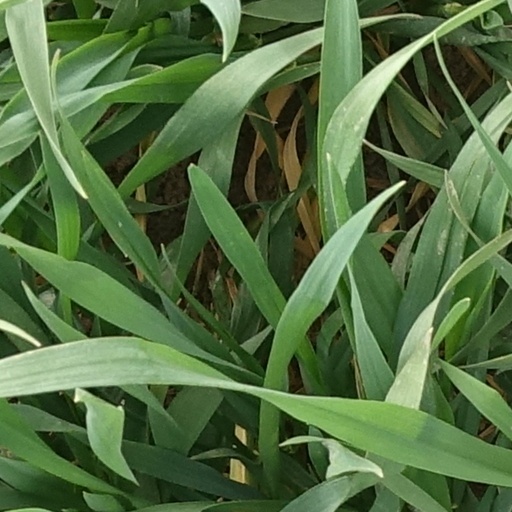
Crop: wheat